Scorpa

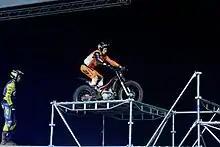

Scorpa is a manufacturer of trials motorcycles based near Alès, France. It was founded in 1993 by Marc Teissier and Joël Domergue. The first model produced by the company was the WORKS 294 in 1994, powered by a single-cylinder, two-stroke Rotax engine. In 1998, Scorpa signed an agreement with Yamaha Motor Company to use its engines in subsequent models.